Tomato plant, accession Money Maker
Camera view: bottom (45 deg); turntable rotation: 300 degrees
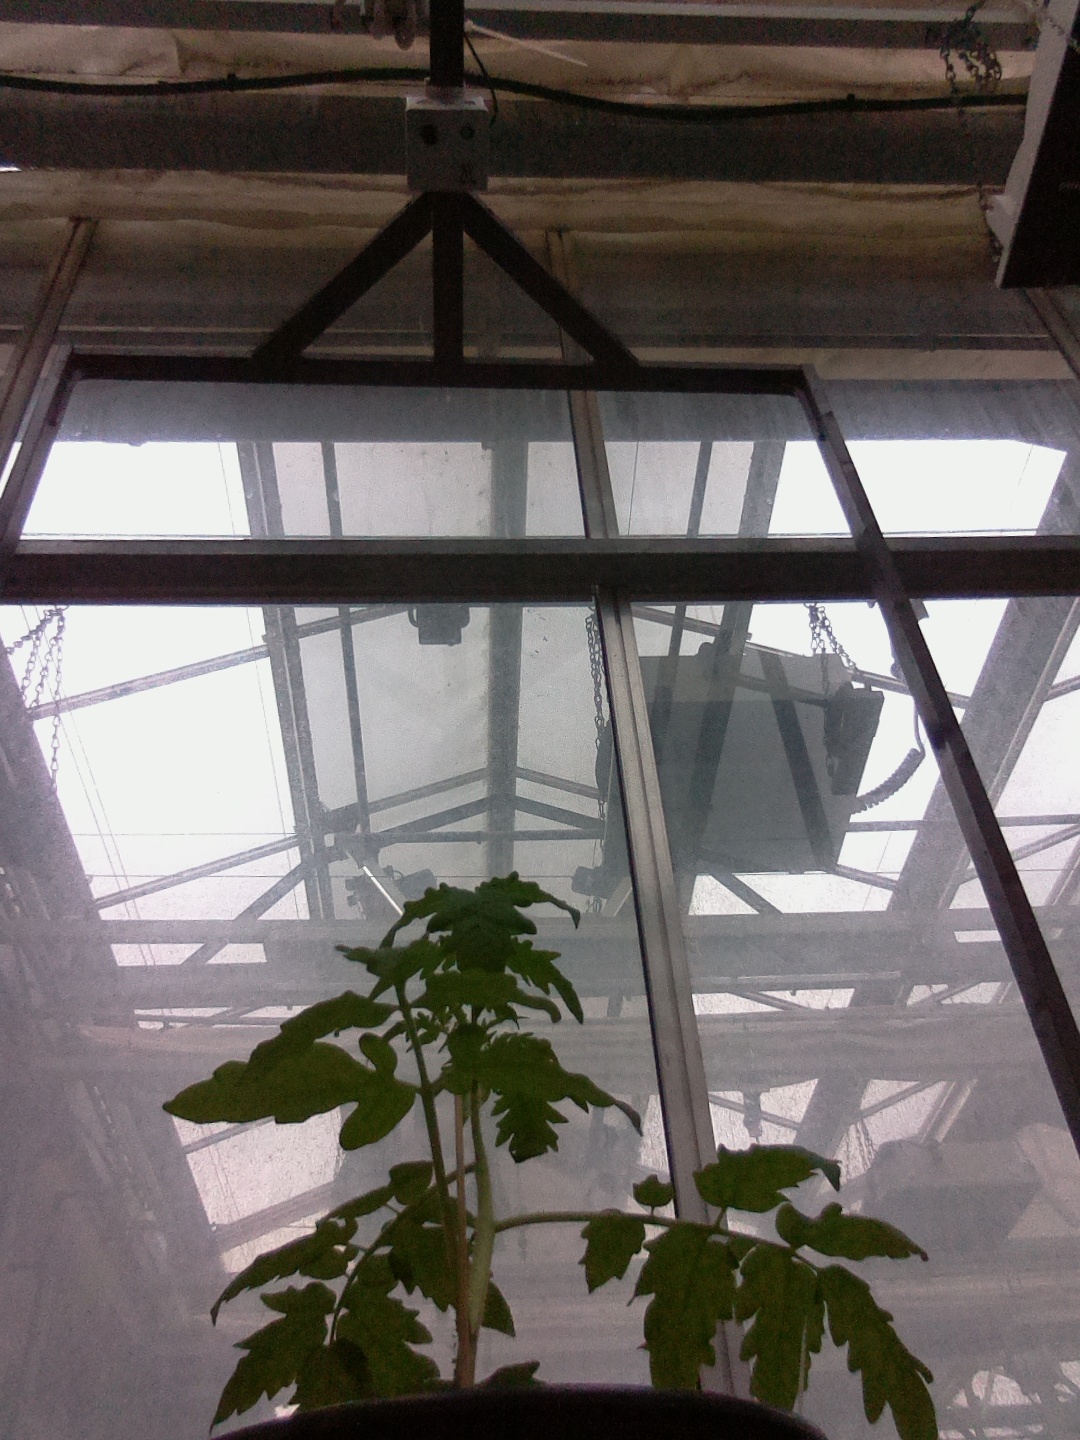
BBCH growth stage 13: 6 of true leaves visible